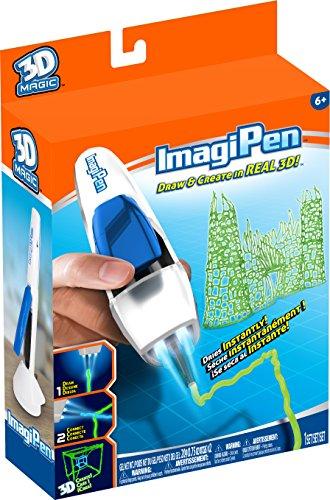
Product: Tech 4 Kids 3D Magic Imagi Pen
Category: Toys & Games | Arts & Crafts | Craft Kits
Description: Imagine pen includes 1 image pen, 2 magic gels, 1 image pen stand, and 2 drawing mats.
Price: $14.39
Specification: ProductDimensions:3x8x10inches|ItemWeight:1pounds|ShippingWeight:10.4ounces(Viewshippingratesandpolicies)|DomesticShipping:ItemcanbeshippedwithinU.S.|InternationalShipping:ThisitemcanbeshippedtoselectcountriesoutsideoftheU.S.LearnMore|ASIN:B01CJKRV5K|Itemmodelnumber:64470|Manufacturerrecommendedage:8-15years|Batteries:AAAbatteriesrequired.